2007–08 Bradford City A.F.C. season

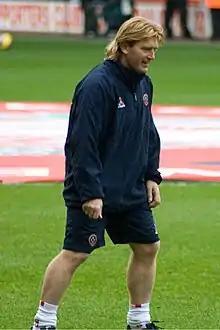
Former City player Stuart McCall was appointed manager in pre-season, joining from Sheffield United.

During the 2006–07 season, manager Colin Todd had been sacked because of a poor run of results. Club captain David Wetherall was originally appointed Todd's successor on a caretaker basis, before being handed the role until the end of the season, during the following month. Wetherall could not stop City's run of poor form, and the club were relegated to League Two on 28 April 2007 after a 3–0 defeat at Chesterfield. It was the club's third relegation in seven seasons, and meant the 2007–08 season would be their first season in the fourth division of English football in 25 years. On 22 May 2007, former City player Stuart McCall, who had played more than 400 games for the club during two previous spells, was announced as the club's new manager to take over on 1 June 2007. Although the club had just 13 players with first-team experience, the bookmakers made City second favourites to win the League Two title.